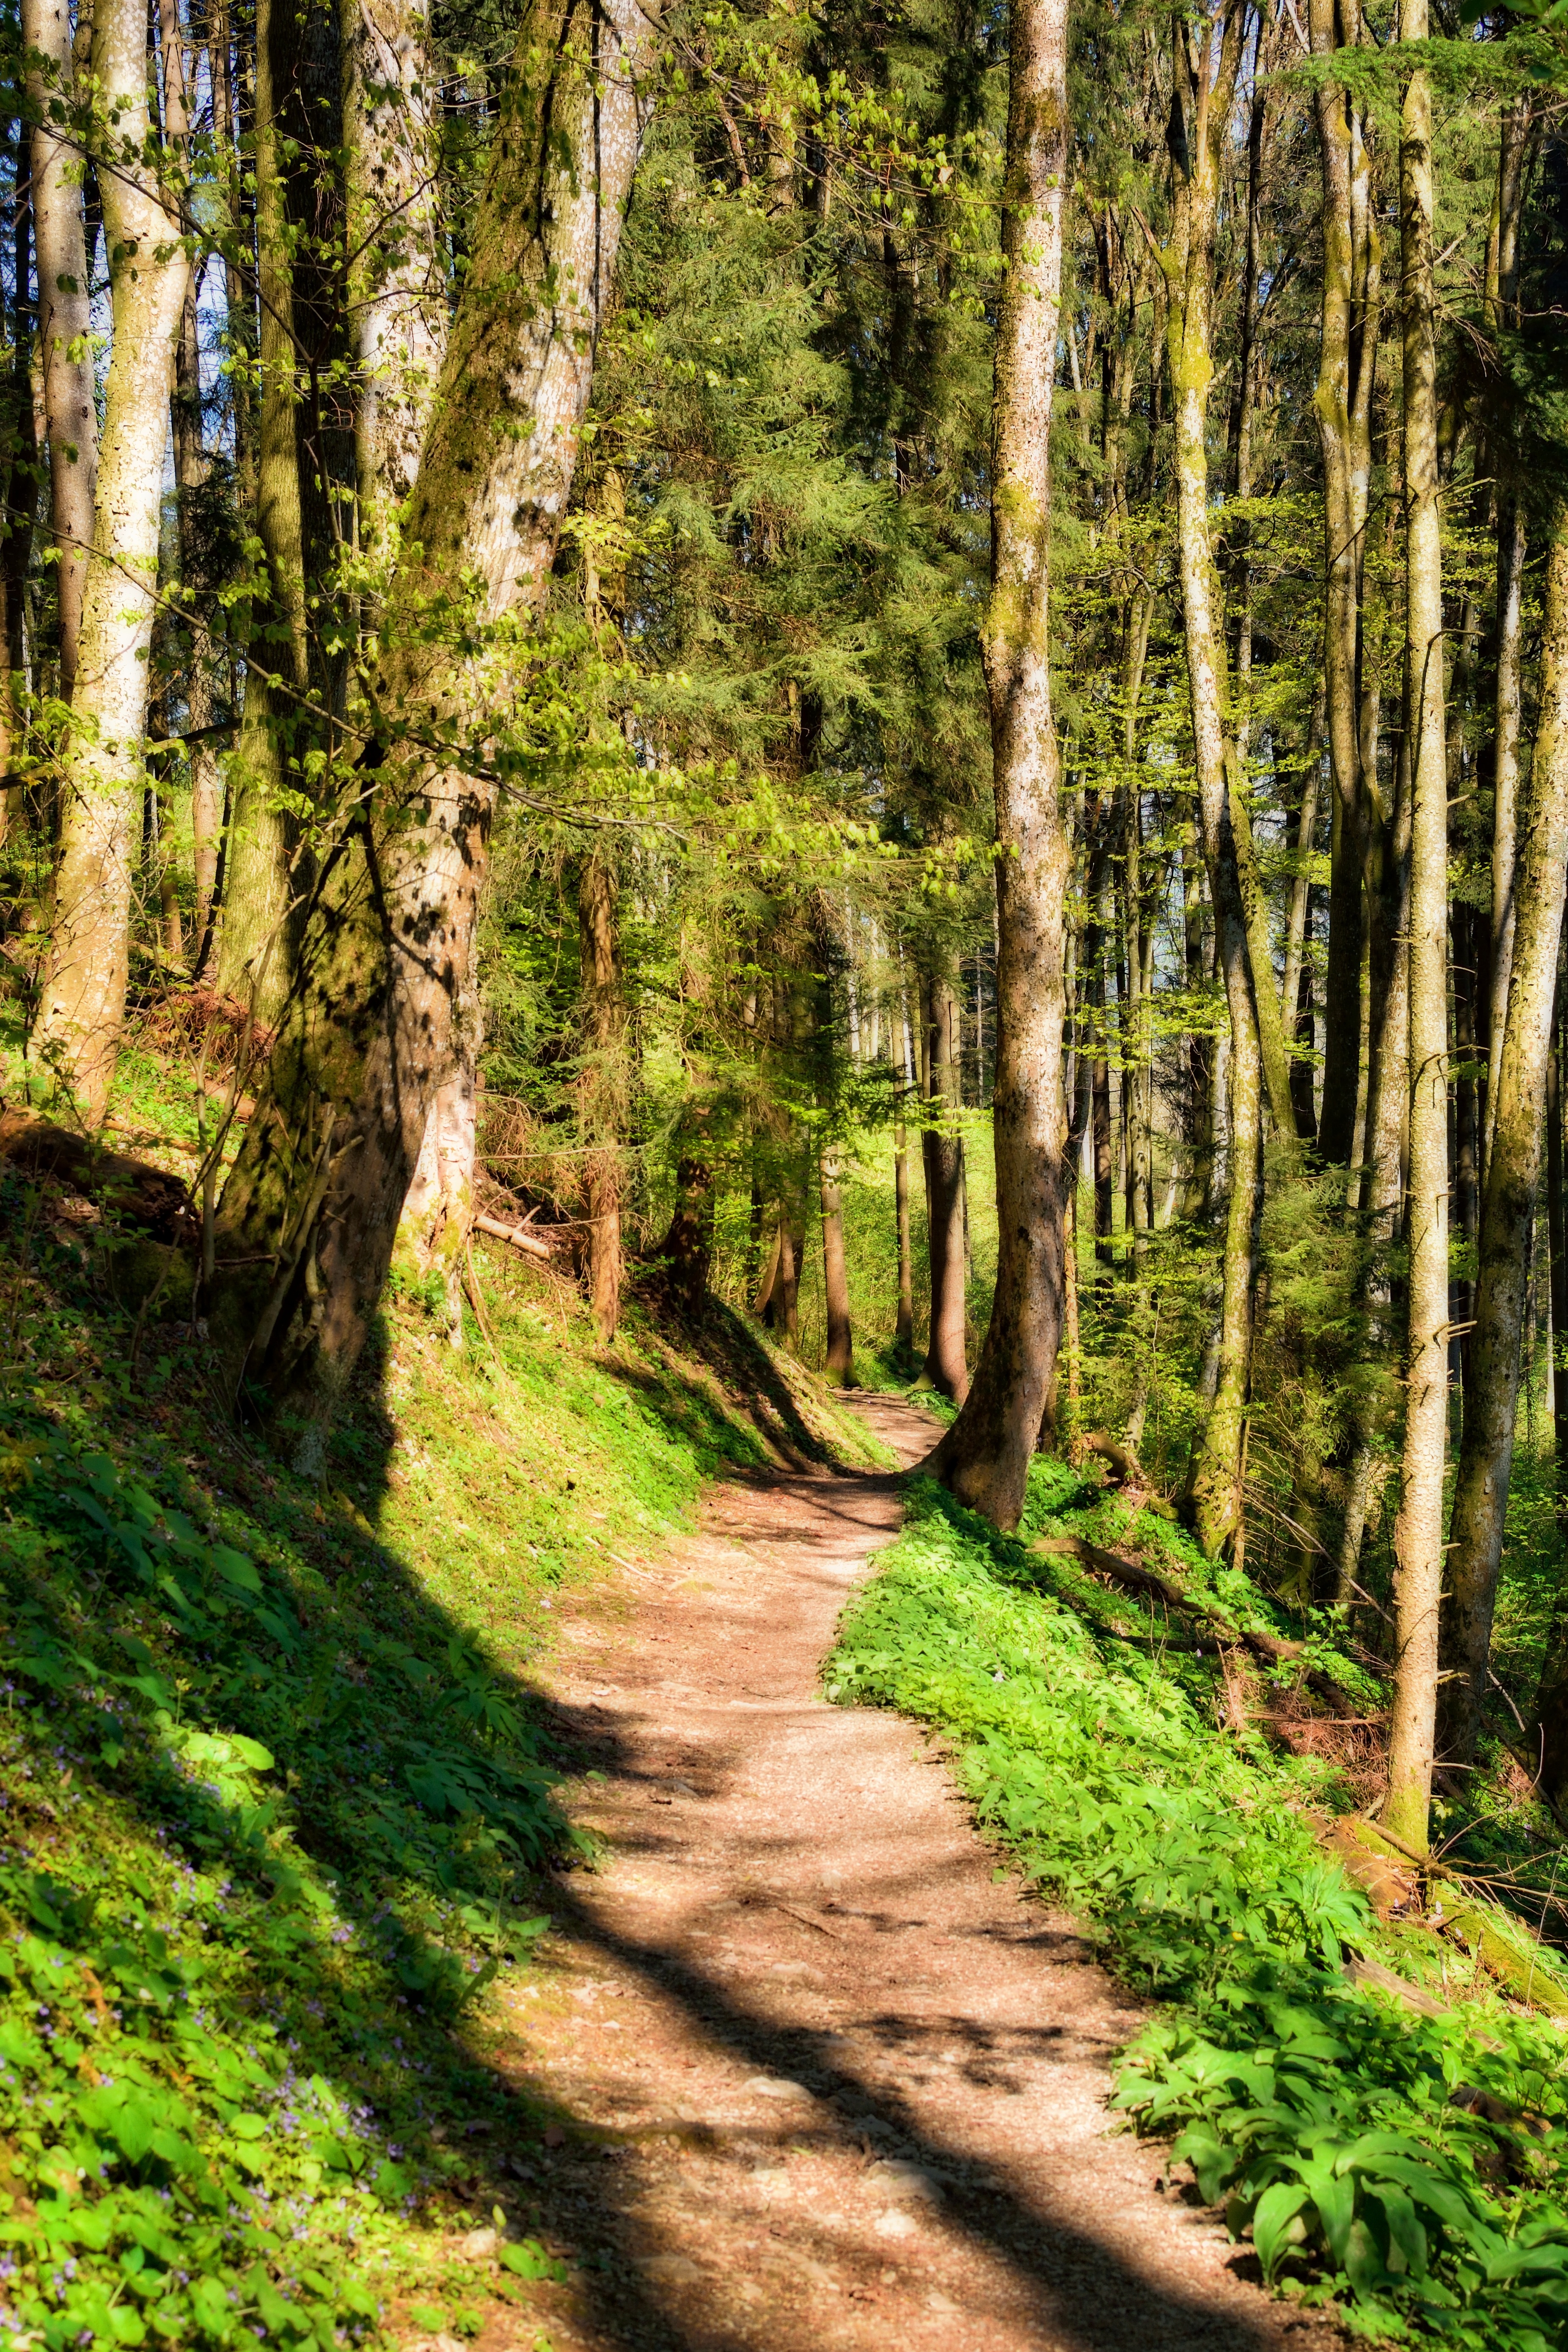
landscape, tree, nature, forest, path, grass, wilderness, plant, hiking, trail, green, jungle, relax, holiday, leisure, cool image, relaxation, vegetation, rainforest, deciduous, grove, woodland, footpath, cool photo, away, ecosystem, recovery, forest path, recover, nature reserve, migratory path, state park, biome, old growth forest, temperate broadleaf and mixed forest, temperate coniferous forest, riparian forest, spruce fir forest, tropical and subtropical coniferous forests, northern hardwood forest concept, valdivian temperate rain forest